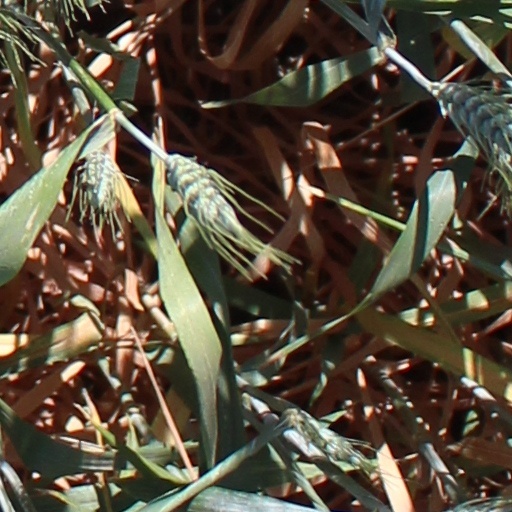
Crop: wheat